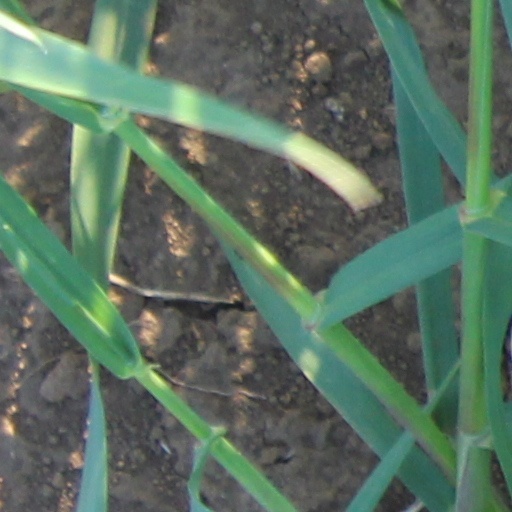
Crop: wheat